Scalloway Castle

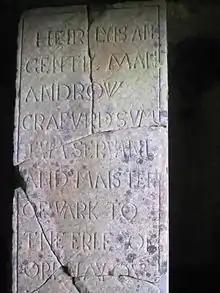
Monument to Androw Crafurd, Maister of Wark, at Tingwall, at that time the church for Scalloway

Following his charter of the Earldom in 1600, Stewart began the construction of Scalloway Castle which was completed around 1607. His main residence was the Earl's Palace, built by his father on Birsay, Orkney, while Scalloway was used by his representative in Shetland. The new castle also served as a meeting place for the thing (parliament) of Shetland during Earl Patrick's ascendancy. Construction of the castle was undertaken by unpaid workers, summoned by Patrick from the parishes of Shetland, and was overseen by his master of works, Andrew Crawford. Crawford was probably also responsible for Patrick's Earl's Palace in Kirkwall, and Muness Castle on Unst, built for Bruce of Cultmalindie.